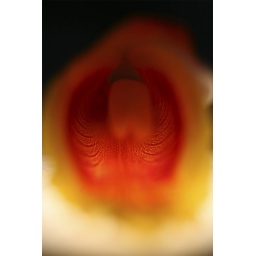
Taken on white sheet of paper bottom lit by Mag-lite